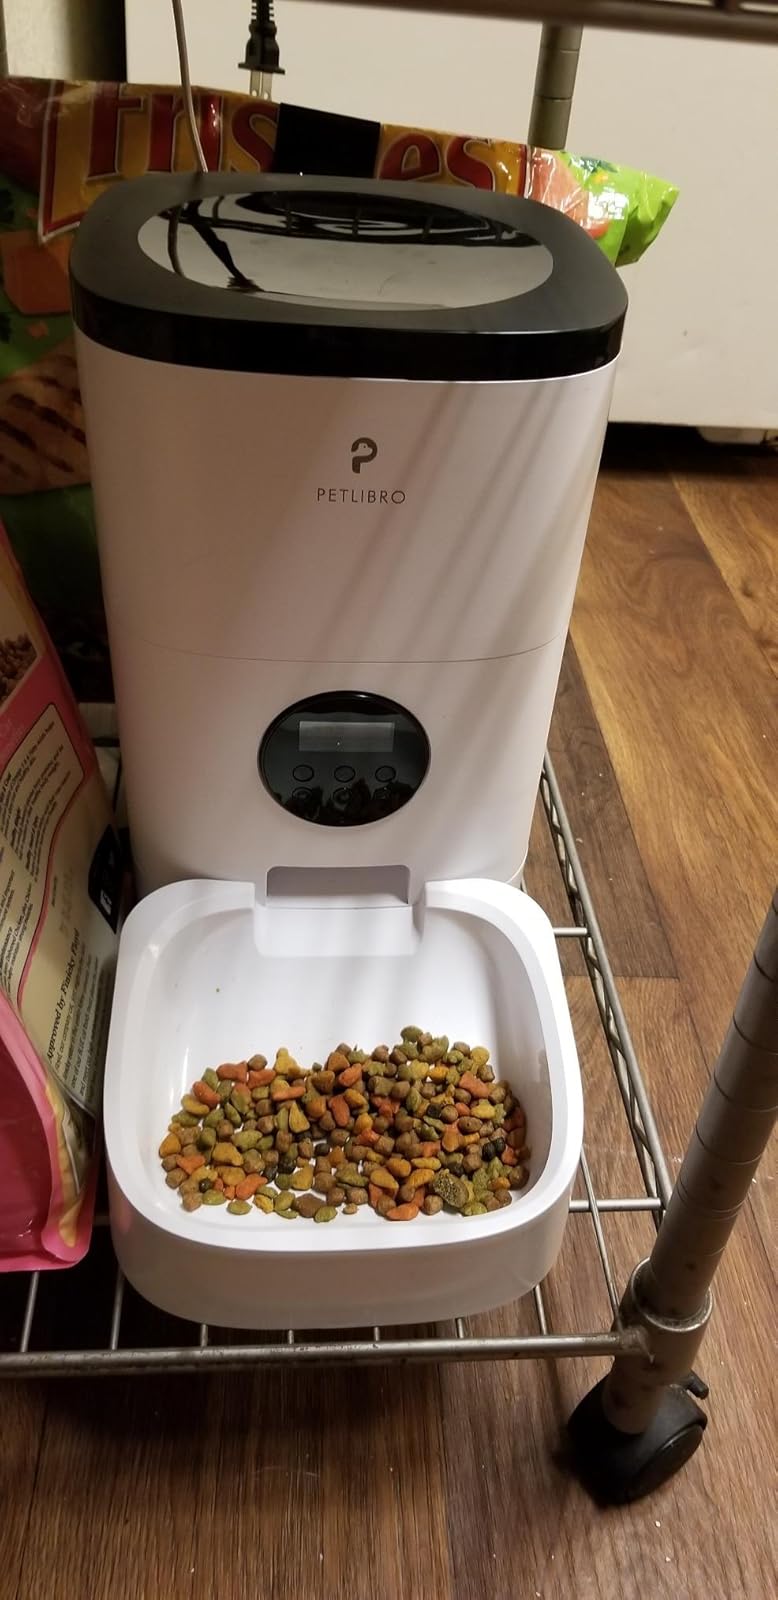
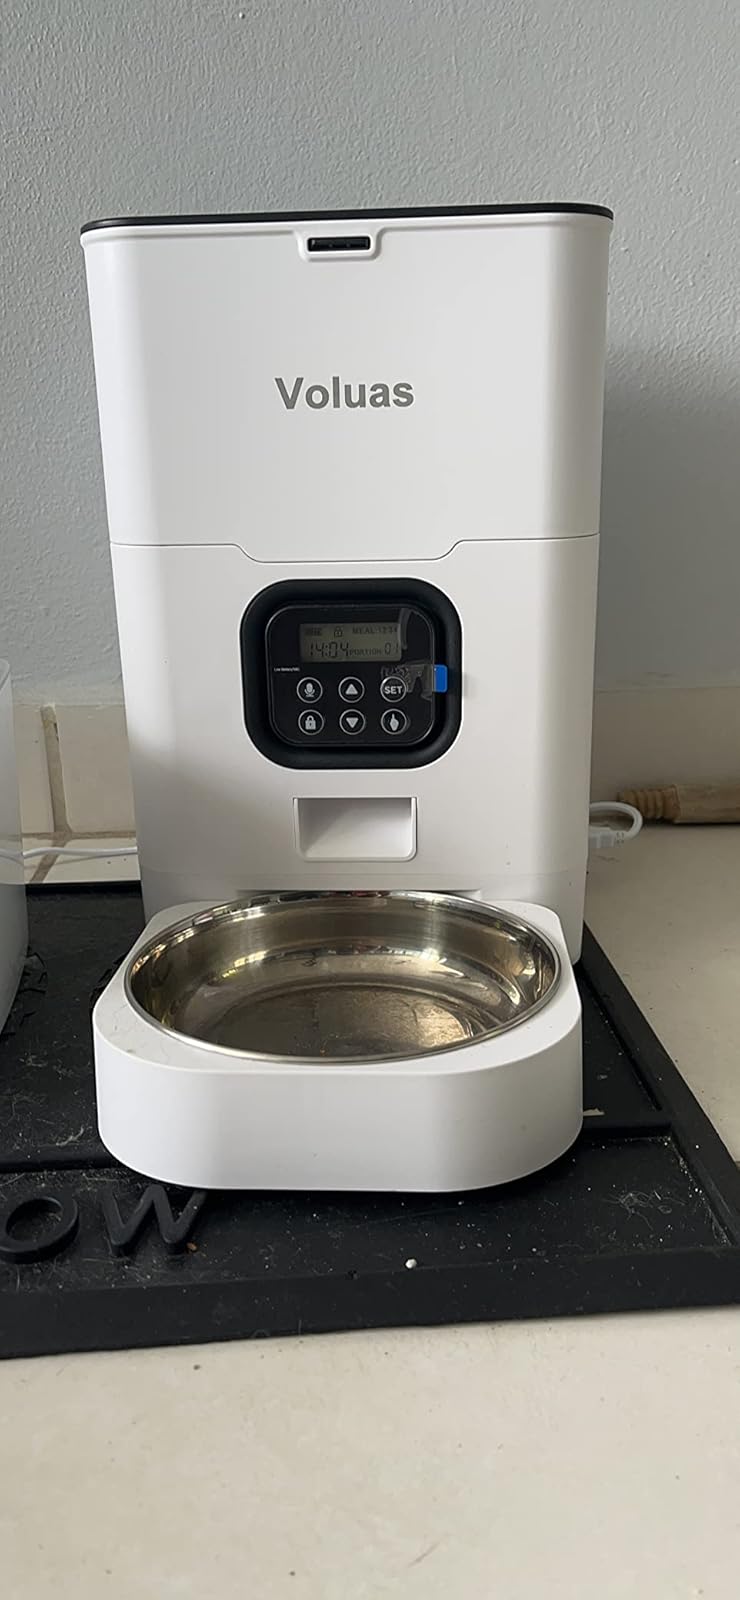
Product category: items_feeder
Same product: no